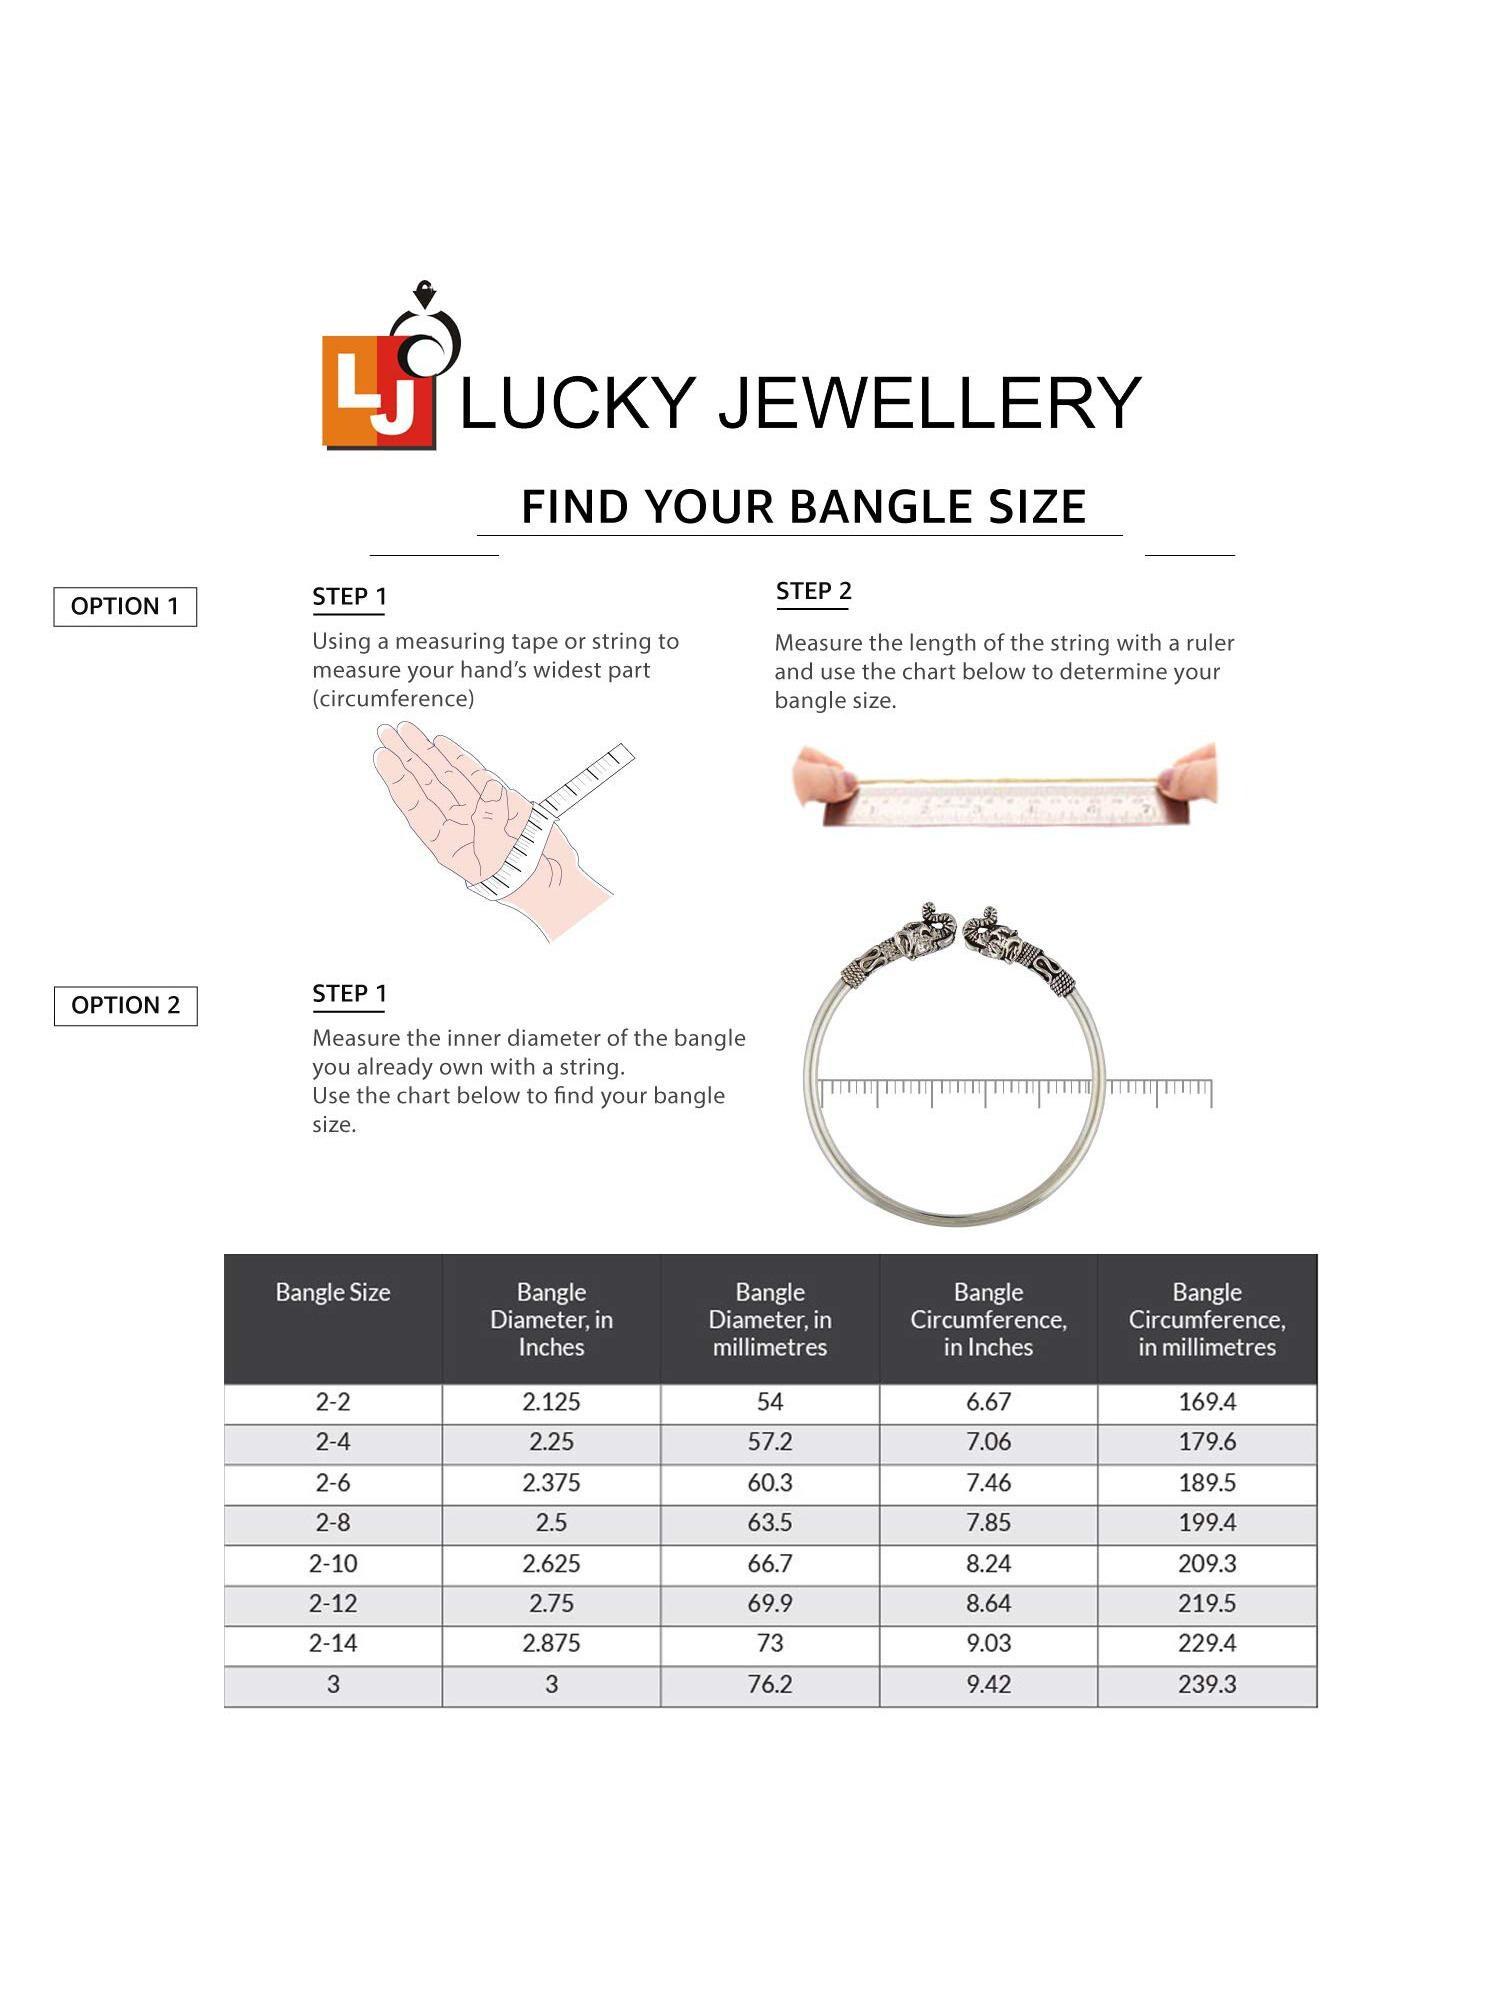
Lucky Jewellery 18K Gold Plated Designer Gold color Traditional Ethnic Bangles set For Women For Women (261-J1BG-1720-4-28)
Type: Bangles
Brand: LUCKY JEWELLERY
Price: Rs. 319
This pair of Bangles will make you Stunning and Graceful look. The Bangles are delicately studded with sparkling crystal stone. Adorn it with your favourite formal attire to enhance your overall looks. This Bangles set is studded with finest quality of coloured that gives render amazing look.Disclaimer:The color of the image and product may slightly differ depending upon the screen resolution.
Features: bangle set for women,bangles set,women bangle set
Included: 4 pcs. Bangle set